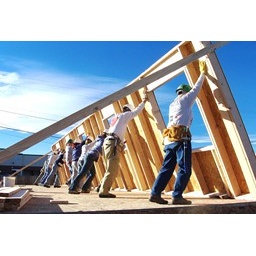
Wall raising under a blue sky